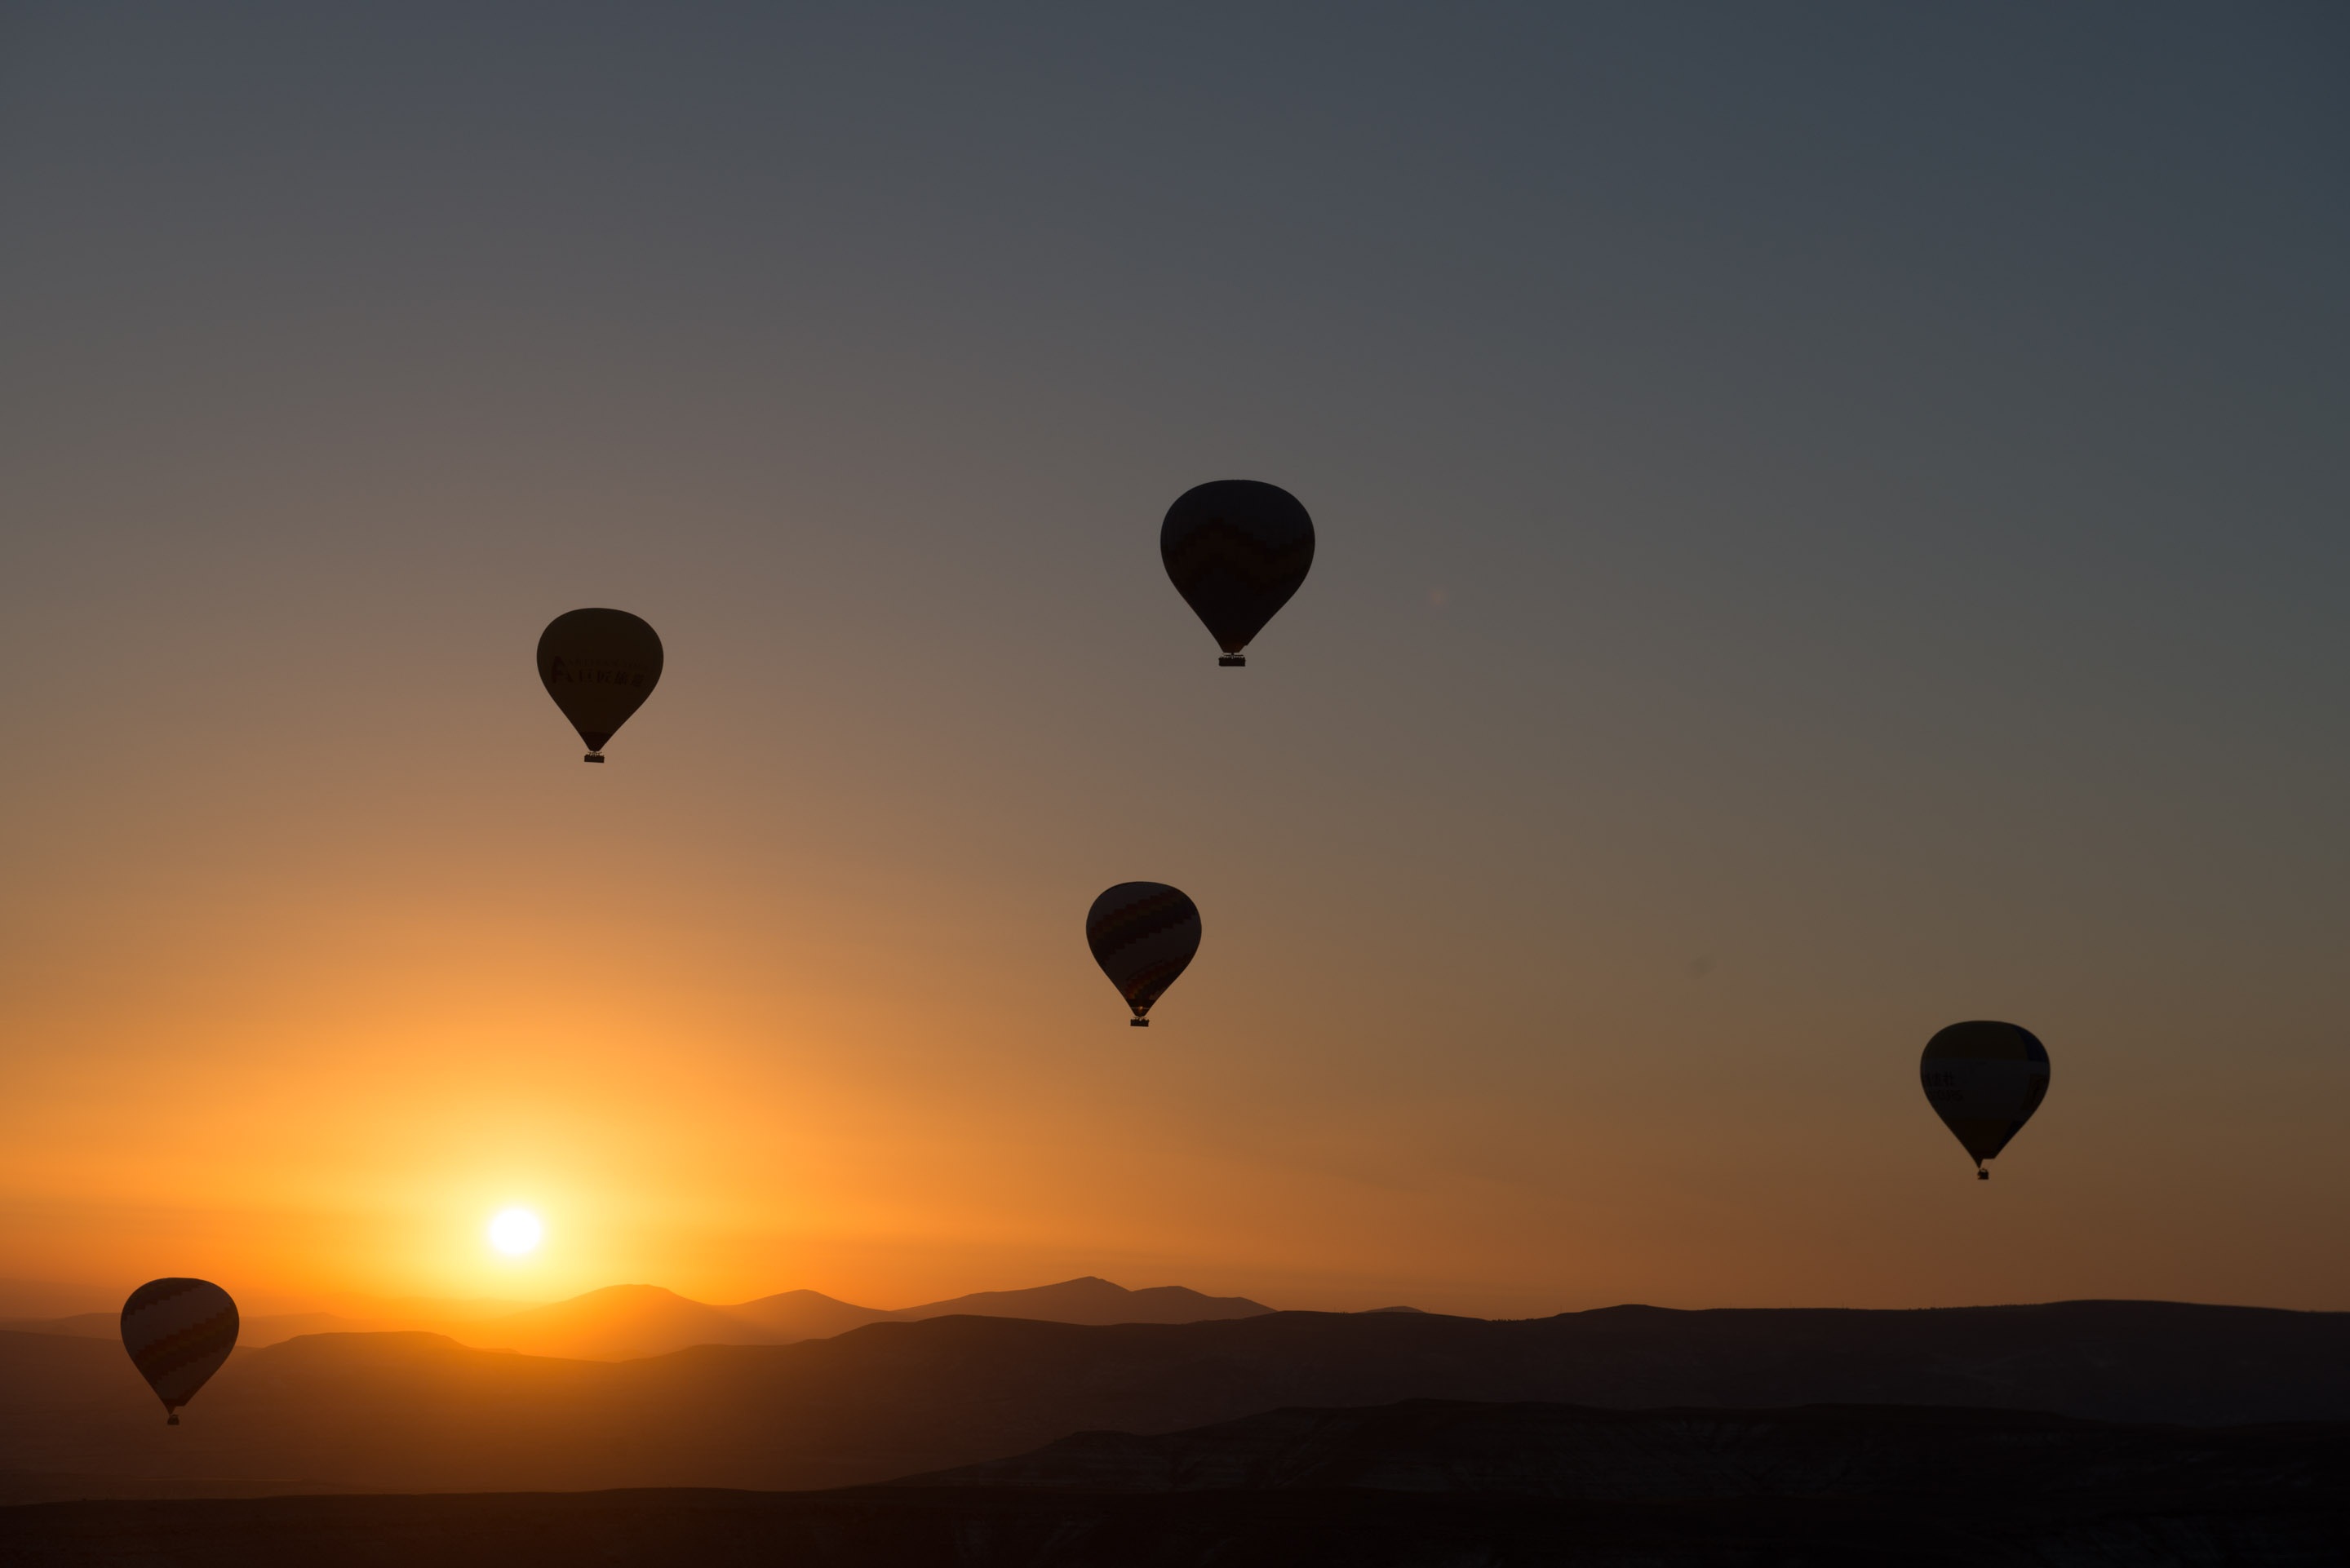
silhouette, wing, sky, sunset, balloon, hot air balloon, dawn, aircraft, vehicle, illustration, baloon, cappadocia, hot air ballooning, atmosphere of earth, aerostatic globe, kapadokia